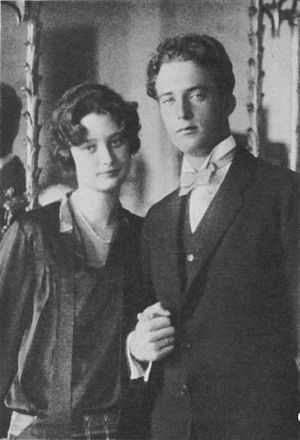
Astrid af Sverige / Biografi / Ægteskab
Astrid ved forlovelsen med Leopold den 21. september 1926.
Astrid af Sverige var dronning af Belgien fra 1934 til 1935 som hustru til Kong Leopold 3.